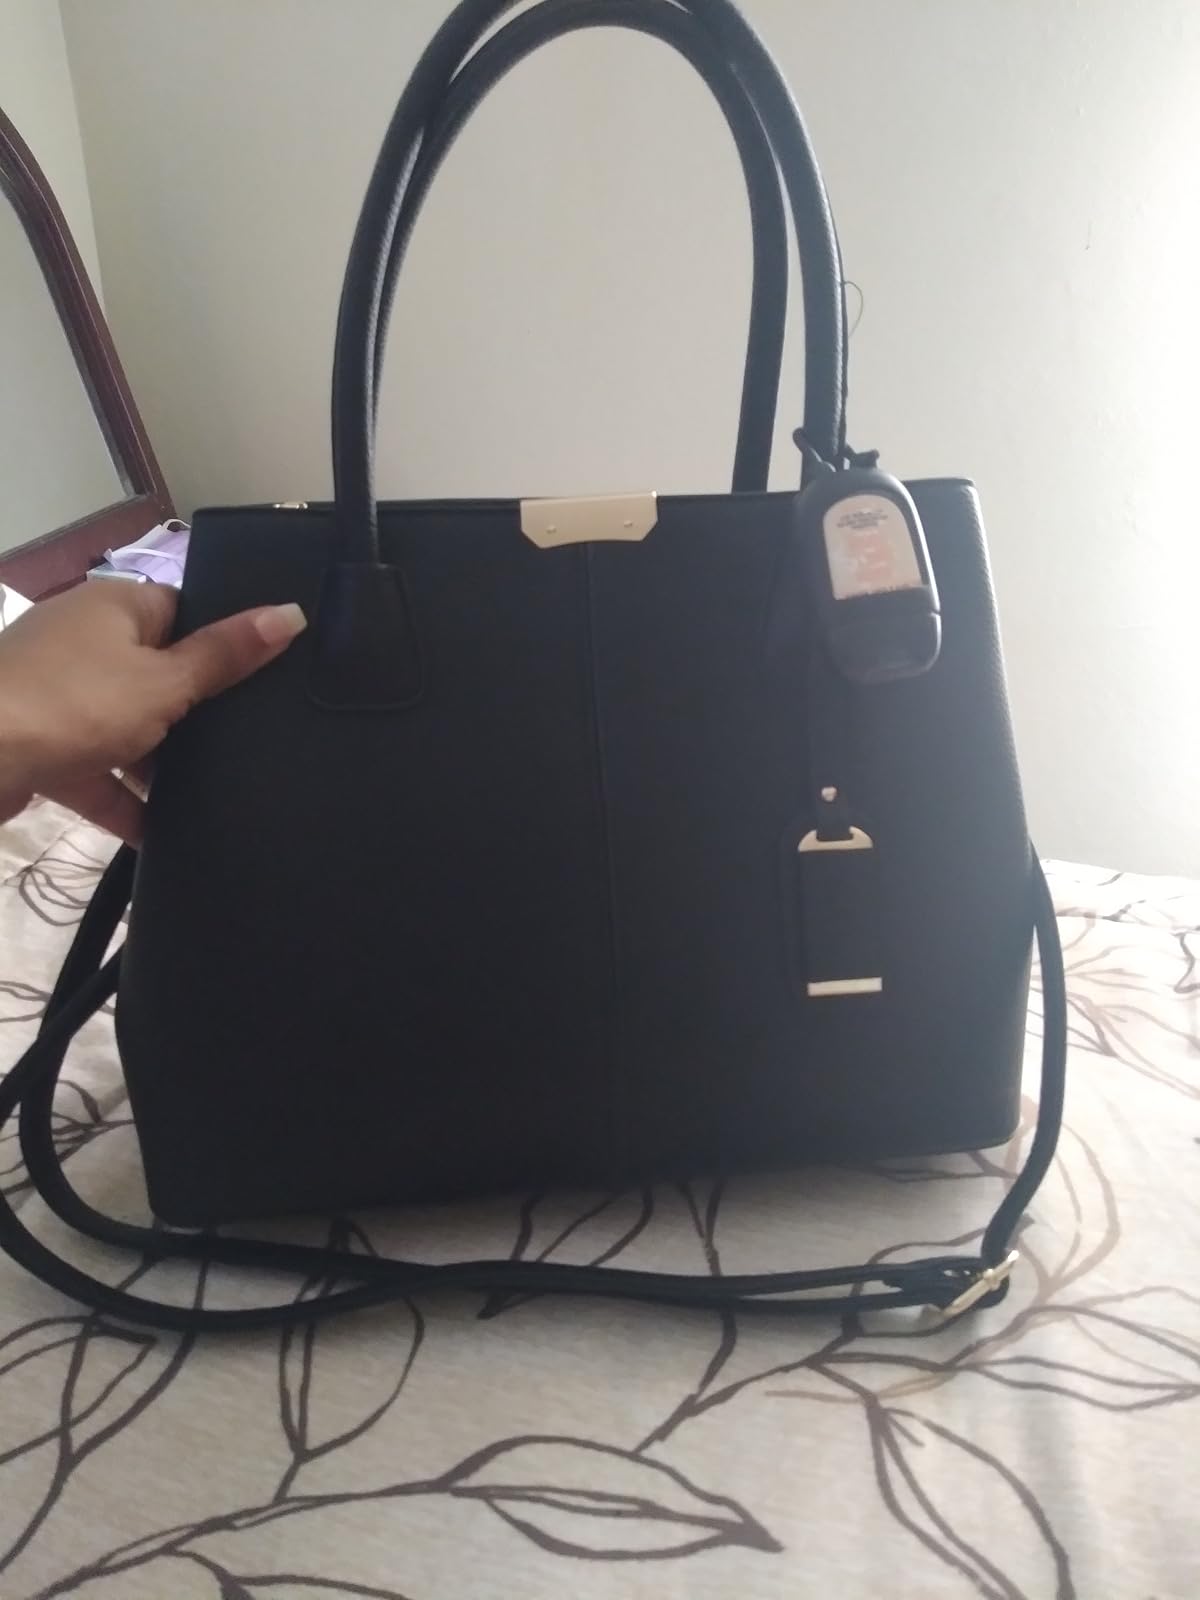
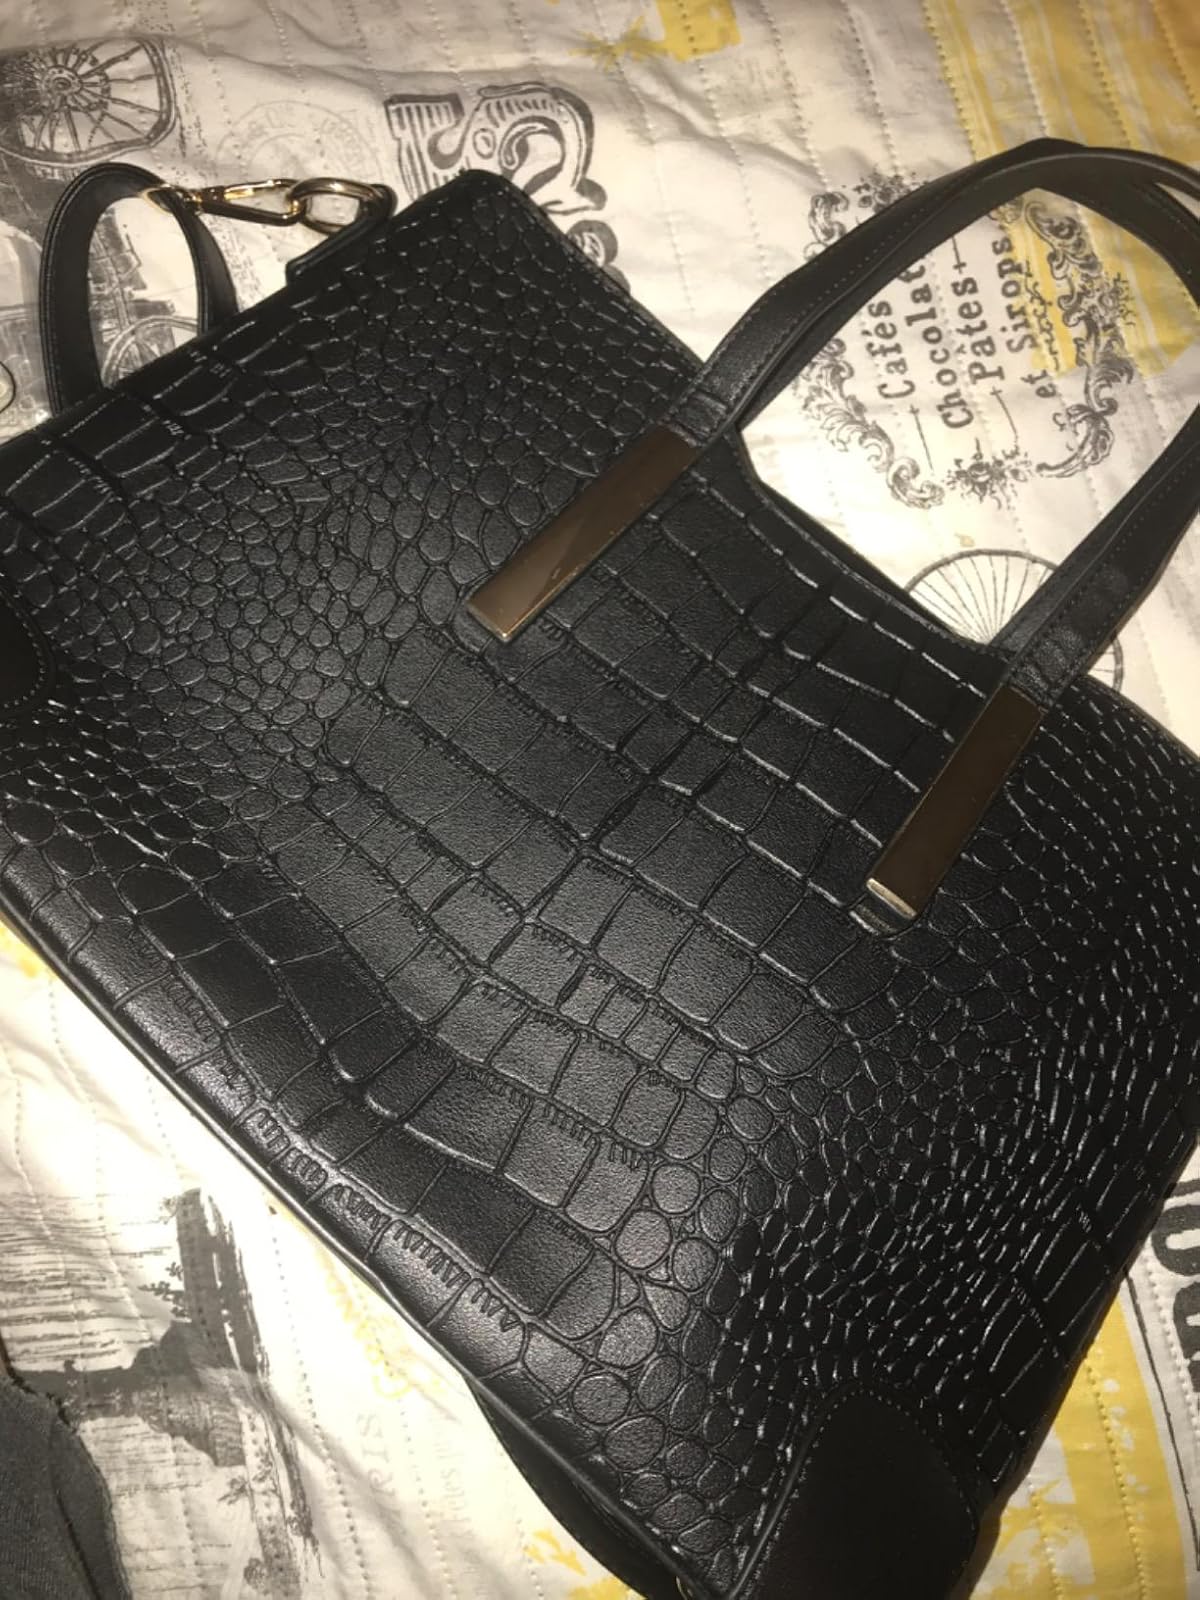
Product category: accessories_handbag
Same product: no